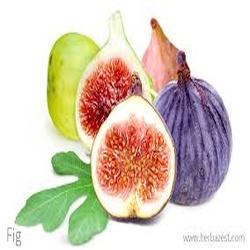
Label: Fig